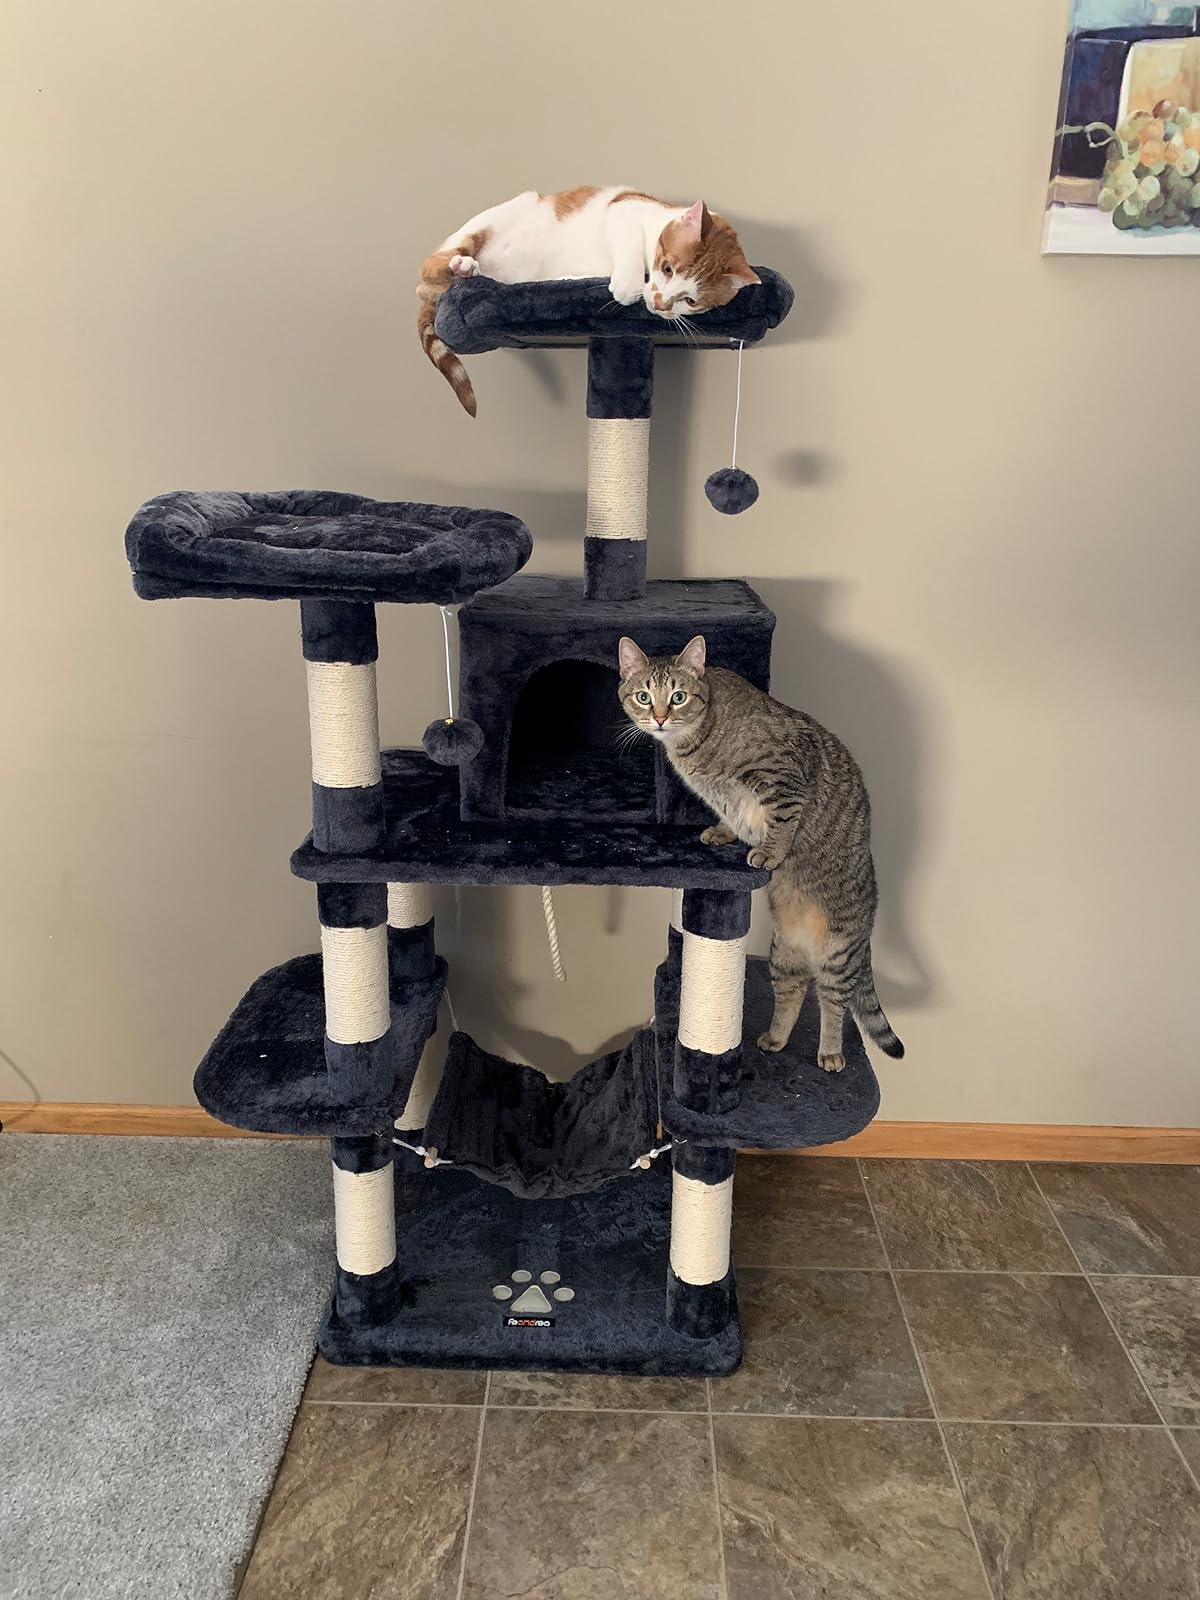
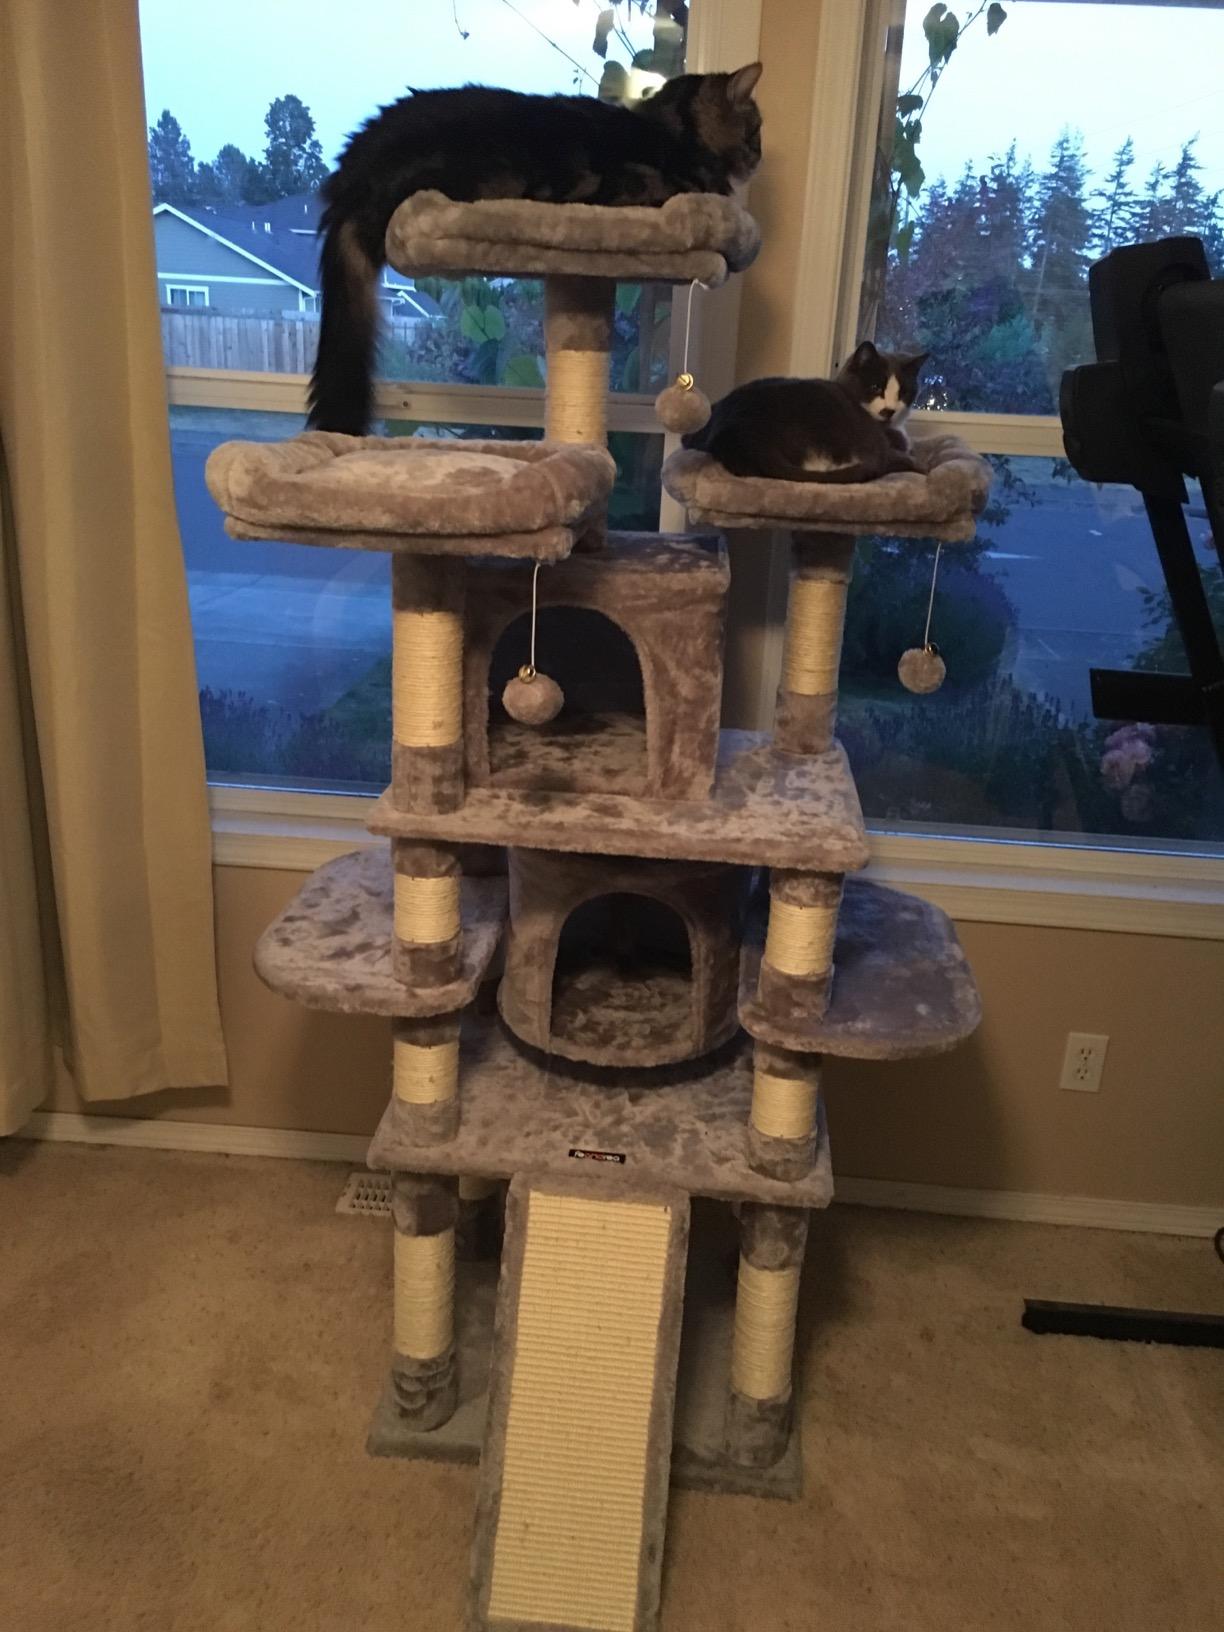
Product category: items_cat tree
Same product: no